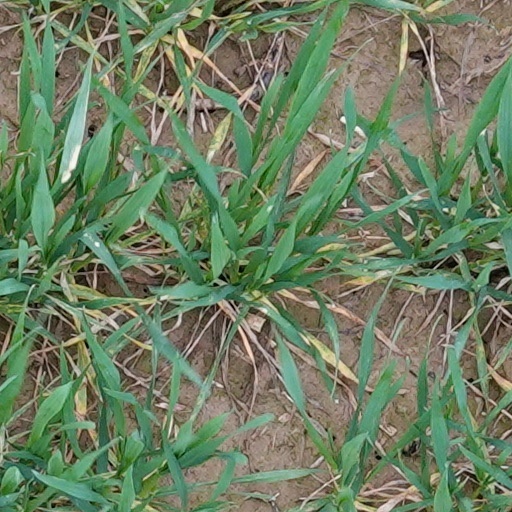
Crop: wheat